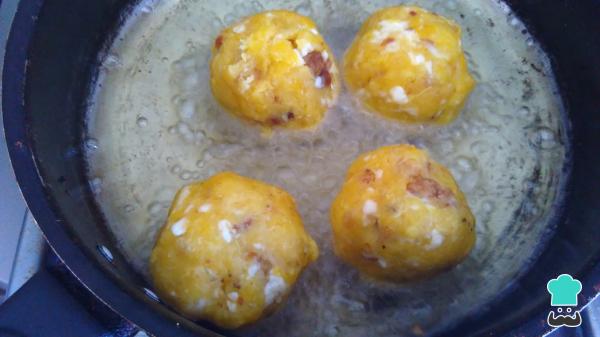
Fríe los bolones de plátano en abundante aceite caliente. Procura que doren por todos lados.